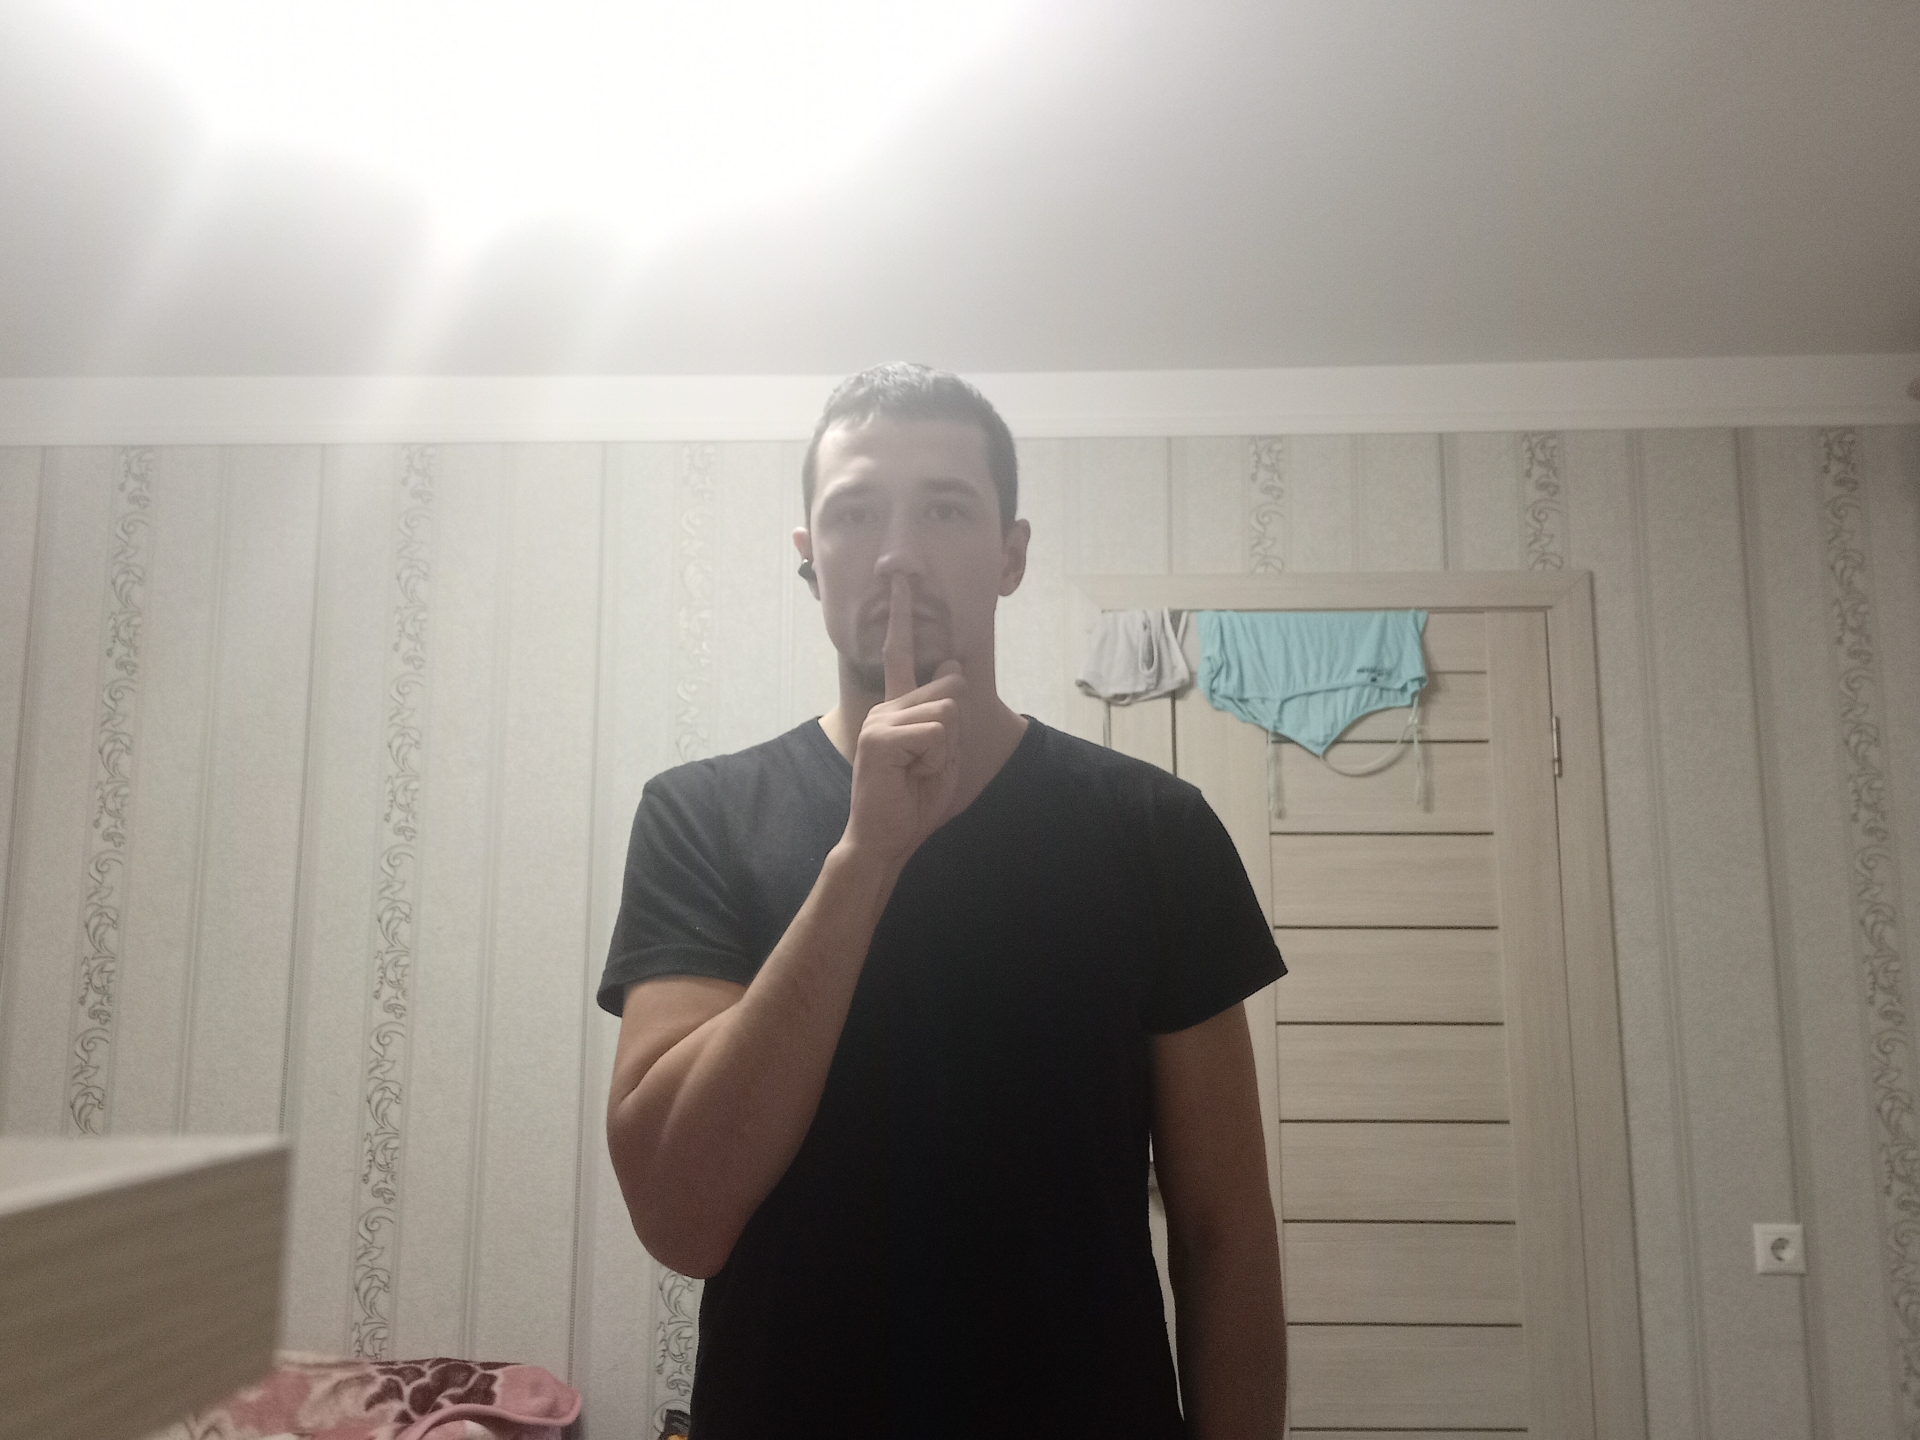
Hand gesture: mute